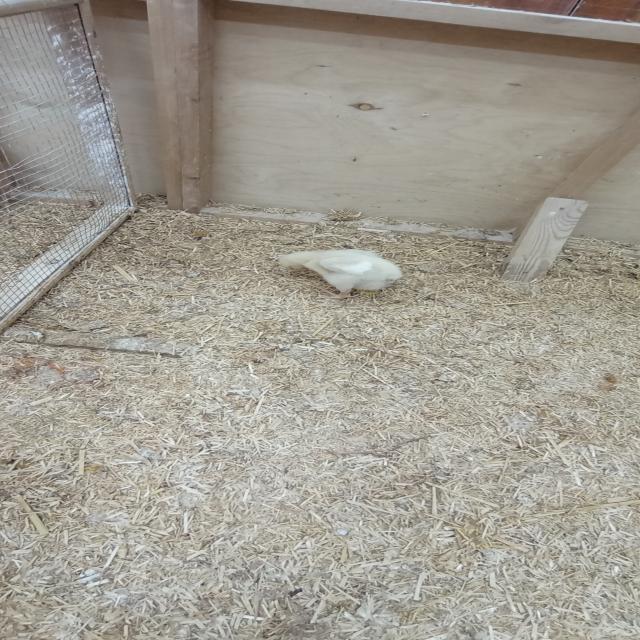
Weight: 225 g